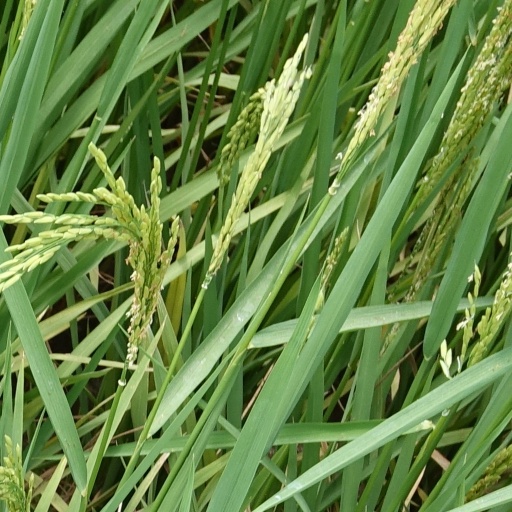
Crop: rice